Brett Newski

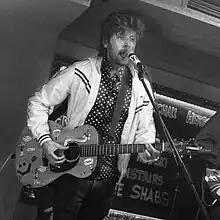
Brett Newski during his concert at Pub Bart in Timelkam, Austria on 2023-10-27.

Brett Newski (born Brett Wisniewski, December 27, 1986) is a North American nomad, songwriter, podcaster, illustrator, author, and Alternative guitarist for the Milwaukee, Wisconsin indie rock band NEWSKI. He has collaborated on songs with Matthew Caws of Nada Surf, Steven Page of Barenaked Ladies, Ryan Miller of Guster, H Burns, and Brian Vander Ark of The Verve Pipe.